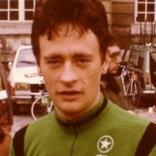
Age: 28